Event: Nepal Earthquake
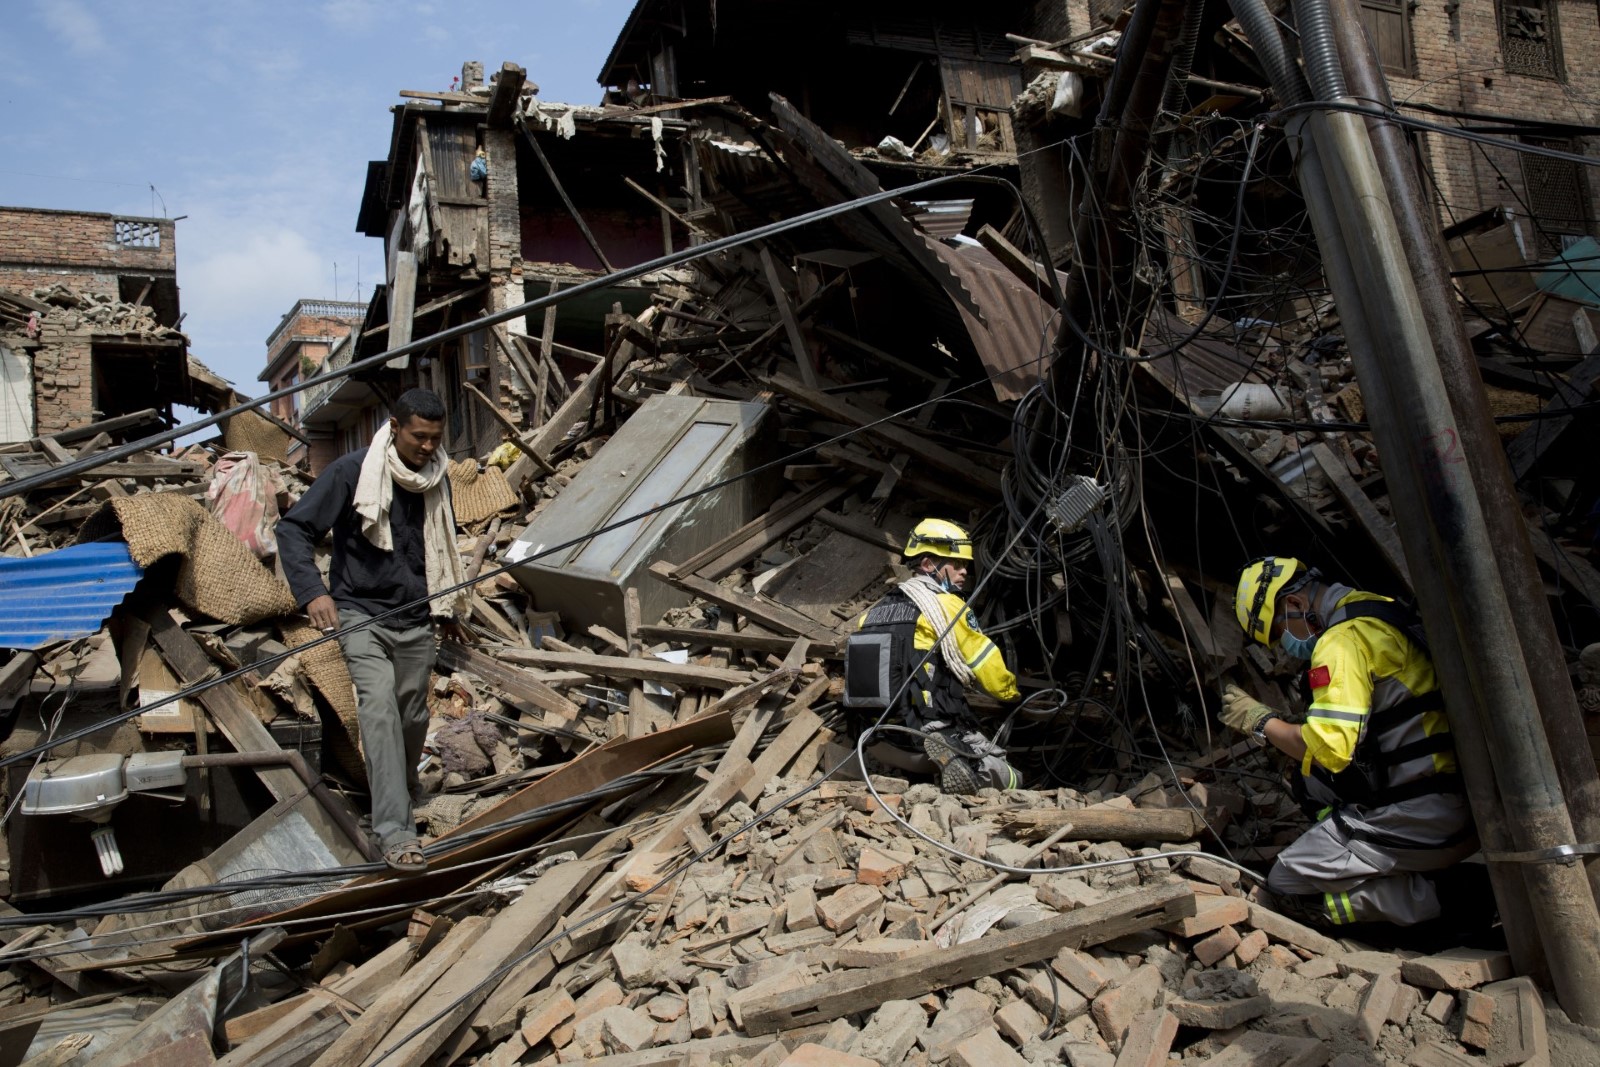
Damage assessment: damage